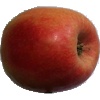
Label: Apple Pink Lady 1